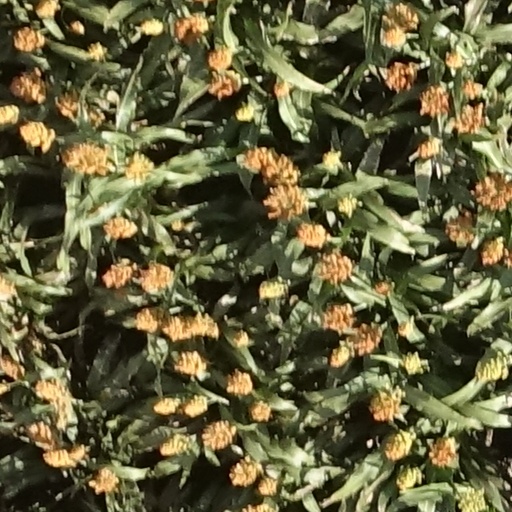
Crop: sorghum